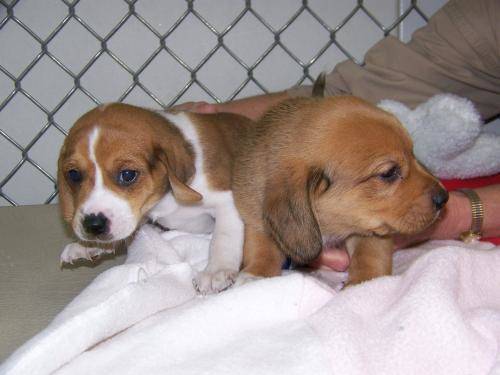
Label: dog